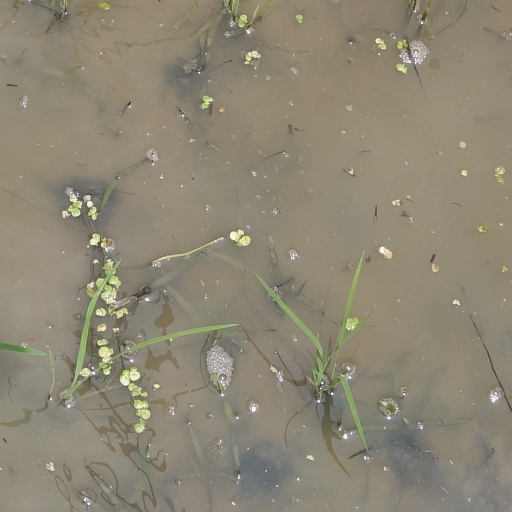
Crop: rice